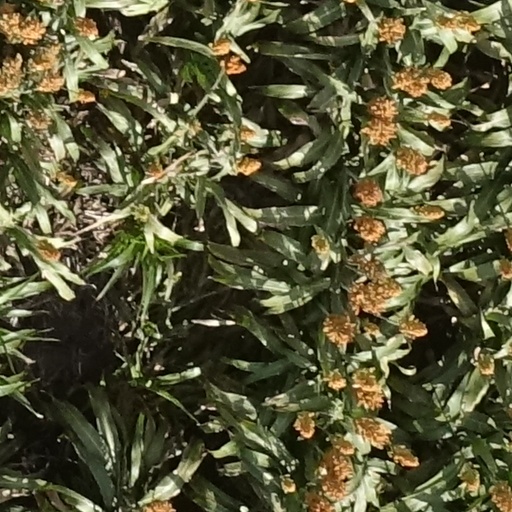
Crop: sorghum